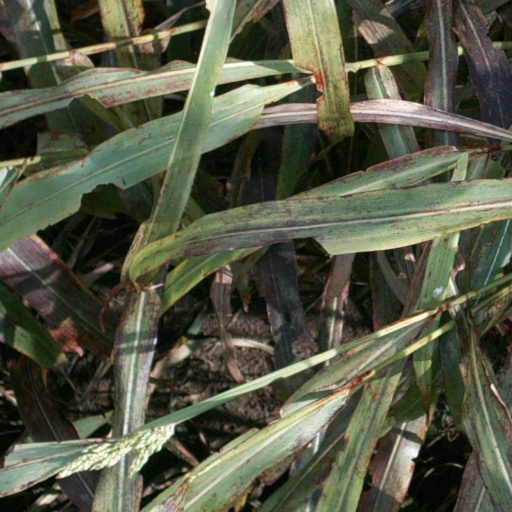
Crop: sorghum